Boyana Lake

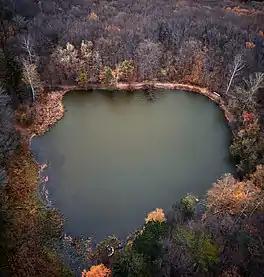
Boyana Lake aerial view

Boyana Lake is an artificial lake in Vitosha mountain near the capital of Bulgaria - Sofia. It is located 1.5 km Southeast from Sofia's Boyana neighborhood.